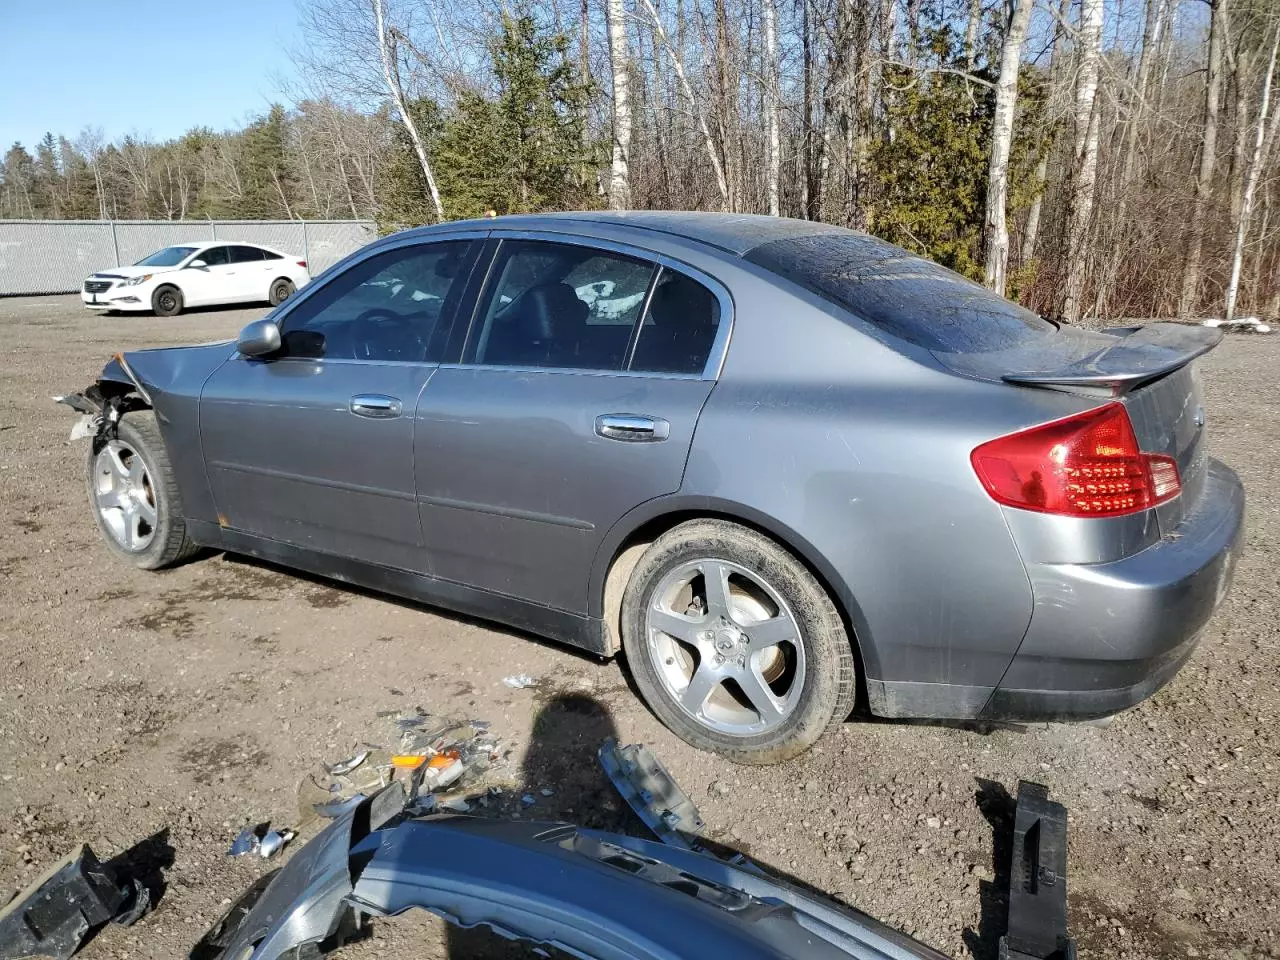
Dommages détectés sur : aile avant gauche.
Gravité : majeur